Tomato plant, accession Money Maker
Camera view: horizontal (90 deg, fisheye); turntable rotation: 150 degrees
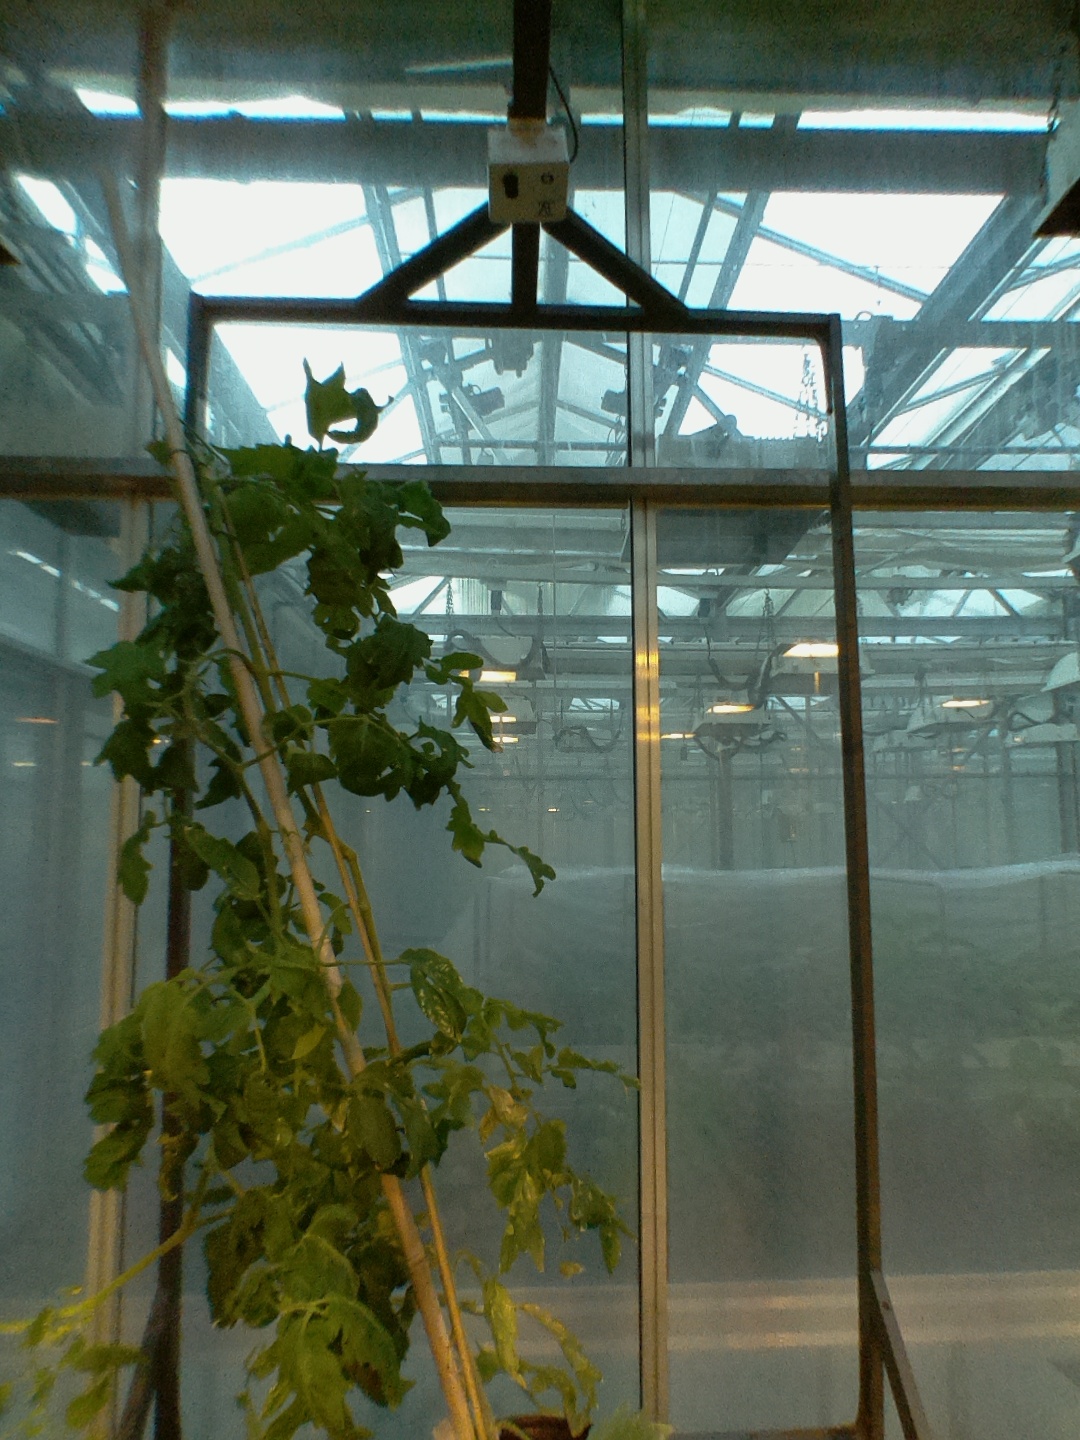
BBCH growth stage 73: 30%-40% of final fruit size